American logistics in the Western Allied invasion of Germany

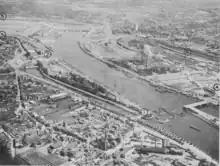

In January 1945, there were five American armies in Northwest Europe. Lieutenant General Courtney Hodges's First and Lieutenant General William H. Simpson's Ninth Armies were serving as part of Field Marshal Sir Bernard Montgomery's British 21st Army Group. The First Army returned to Lieutenant General Omar N. Bradley's 12th Army Group on 18 January 1945, but the Ninth did not return to the 12th Army Group until 4 April. While under the operational control of the 21st Army Group, their administrative control remained with the 12th Army Group. The 12th Army Group also included Lieutenant General Leonard T. Gerow's Fifteenth Army and Lieutenant General George S. Patton Jr.'s Third Army. In the south, Lieutenant General Jacob L. Devers's 6th Army Group controlled Lieutenant General Alexander Patch's Seventh Army along with the French First Army. Devers kept his headquarters down to around 600 personnel, while Bradley's was more than twice the size, with enough officers to staff an infantry division. This was primarily due to the 12th Army Group assuming logistical responsibilities, something which ran counter to US Army doctrine.